Andre Iguodala

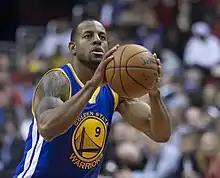
Iguodala in 2016

Entering the 2014–15 season, first-year Warriors coach Steve Kerr elected to move Iguodala from the starting rotation to the sixth man reserve position, in favor of forward Harrison Barnes. Since entering the NBA, Iguodala had played in 806 games as a starter without entering a game as a reserve, a league high over that span. On March 18, 2015, he scored a then season-high 21 points on 9-of-12 shooting in a 114–95 win over the Atlanta Hawks. The Warriors advanced to the 2015 NBA Finals to face the Cleveland Cavaliers, where he was the team's best defender against Cavaliers star LeBron James. With Golden State down 2–1 in the series, Iguodala made his first start of the season, replacing center Andrew Bogut in Game 4. Iguodala scored a season-high 22 points on 8-of-15 shooting, which included four three-pointers. The Warriors' small lineup, which came to be known as the Death Lineup, helped turn the series around. The Warriors defeated the Cavaliers in six games, and Iguodala was named the Finals MVP, becoming the first player to win the award without starting a game during the regular season. He was also the first MVP to not have started every game in the Finals. Iguodala finished the series averaging 16.3 points, 4.0 assists, and 5.8 rebounds. When Iguodala was in the game, James made only 38.1% of his shots, compared to 44% without Iguodala.